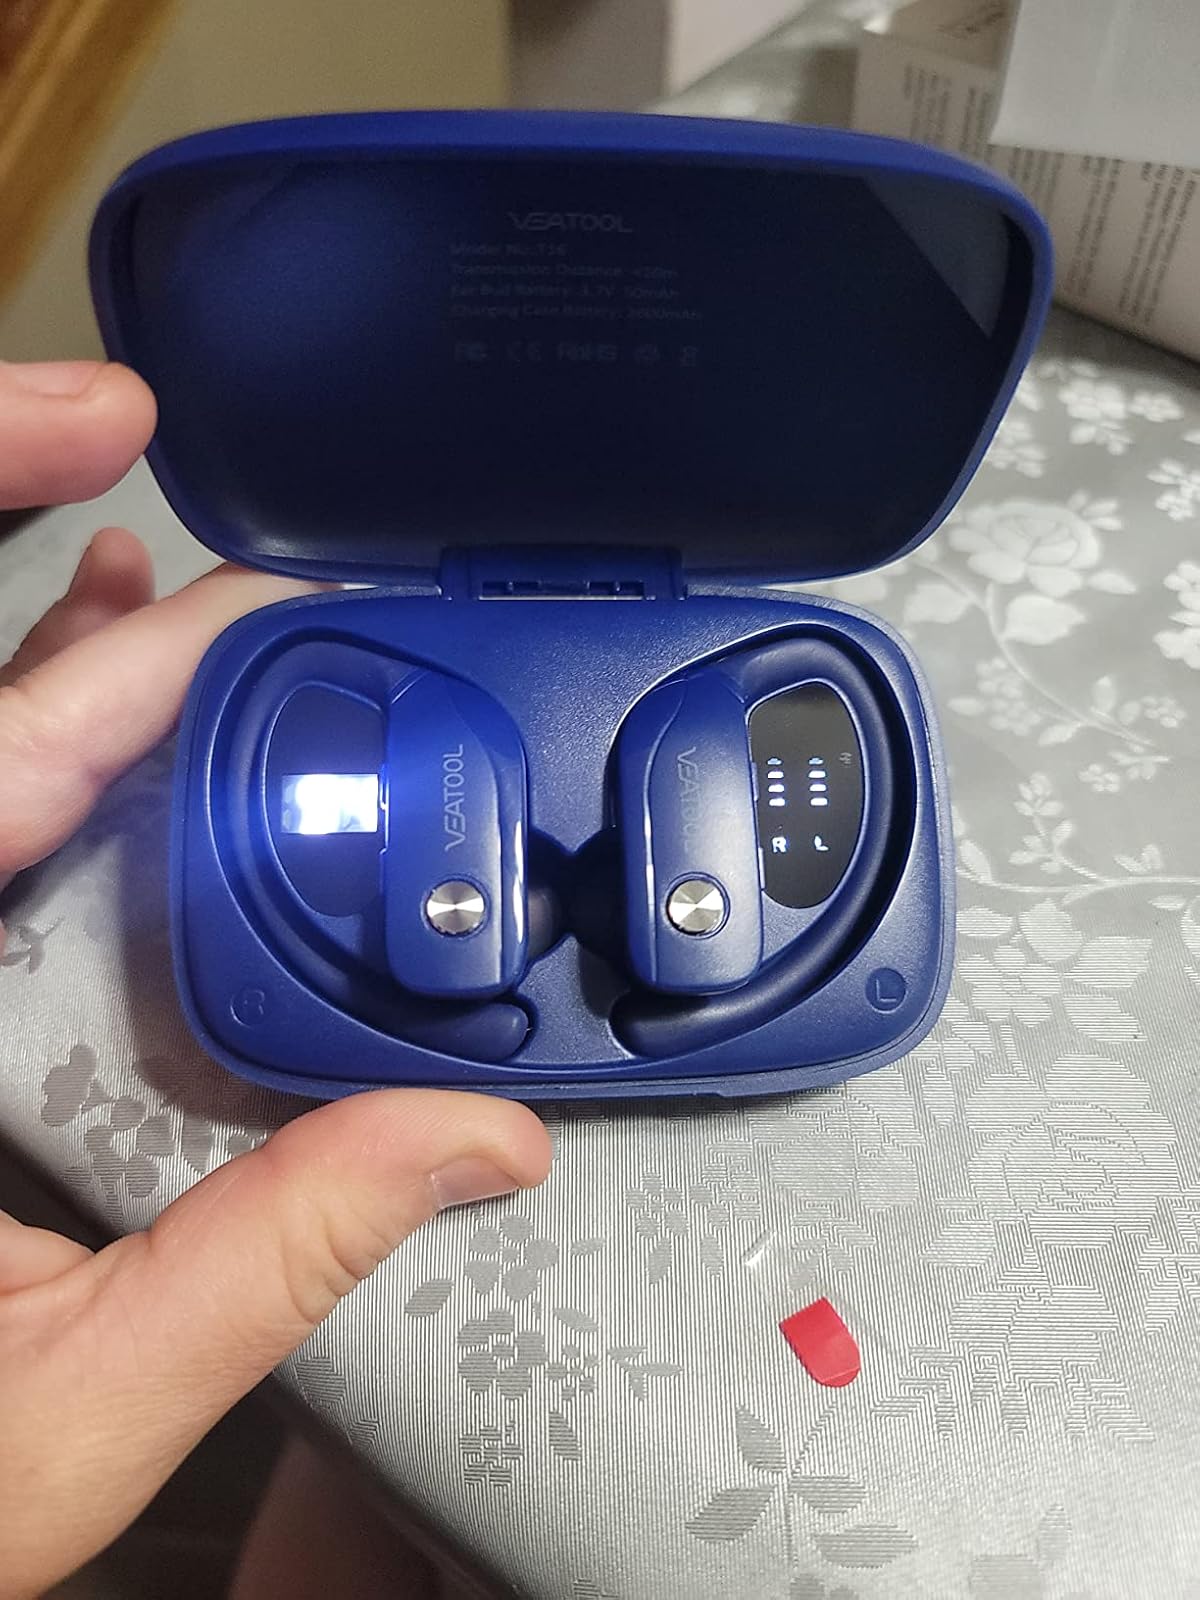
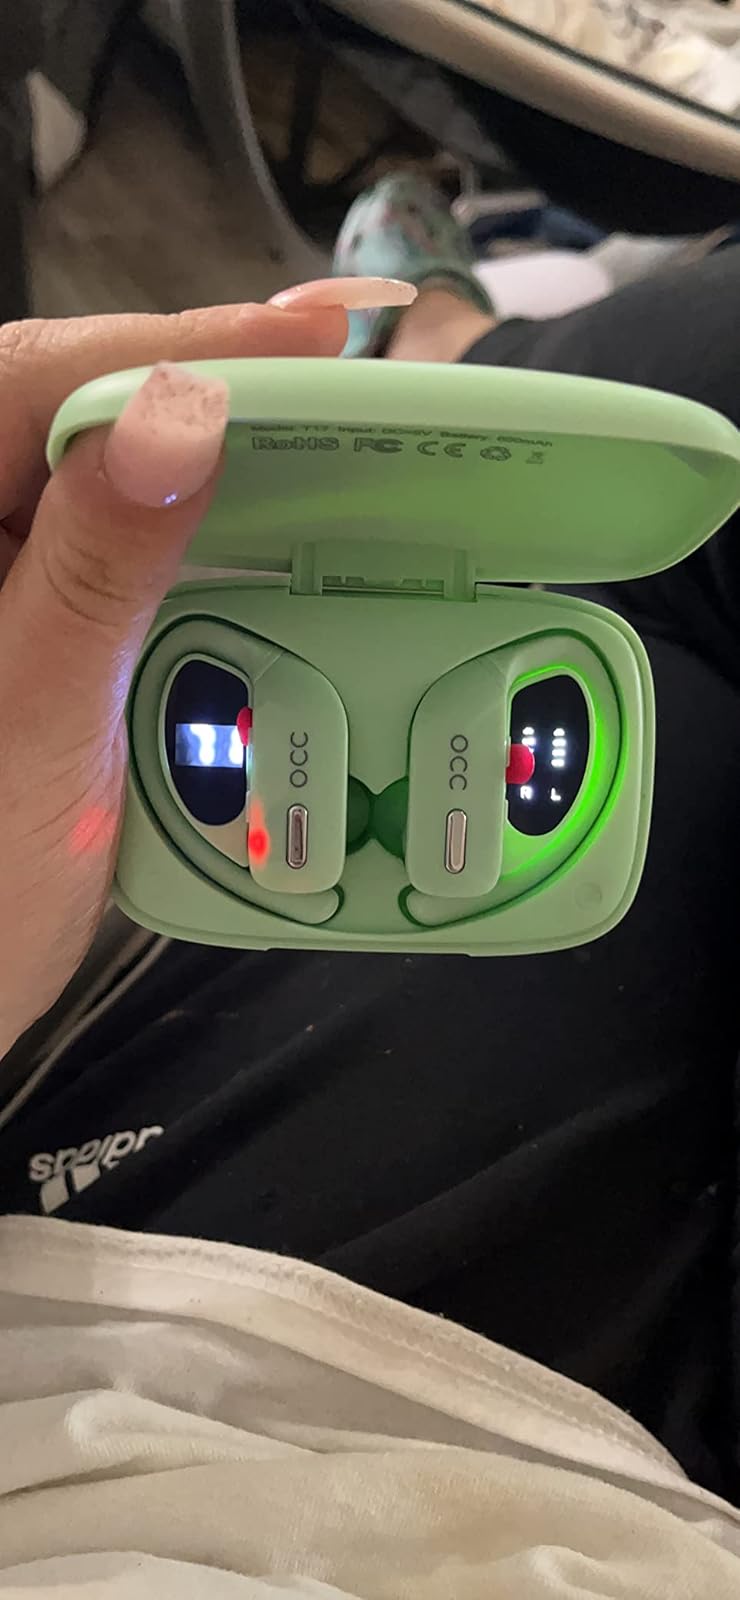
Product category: earbuds
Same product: no